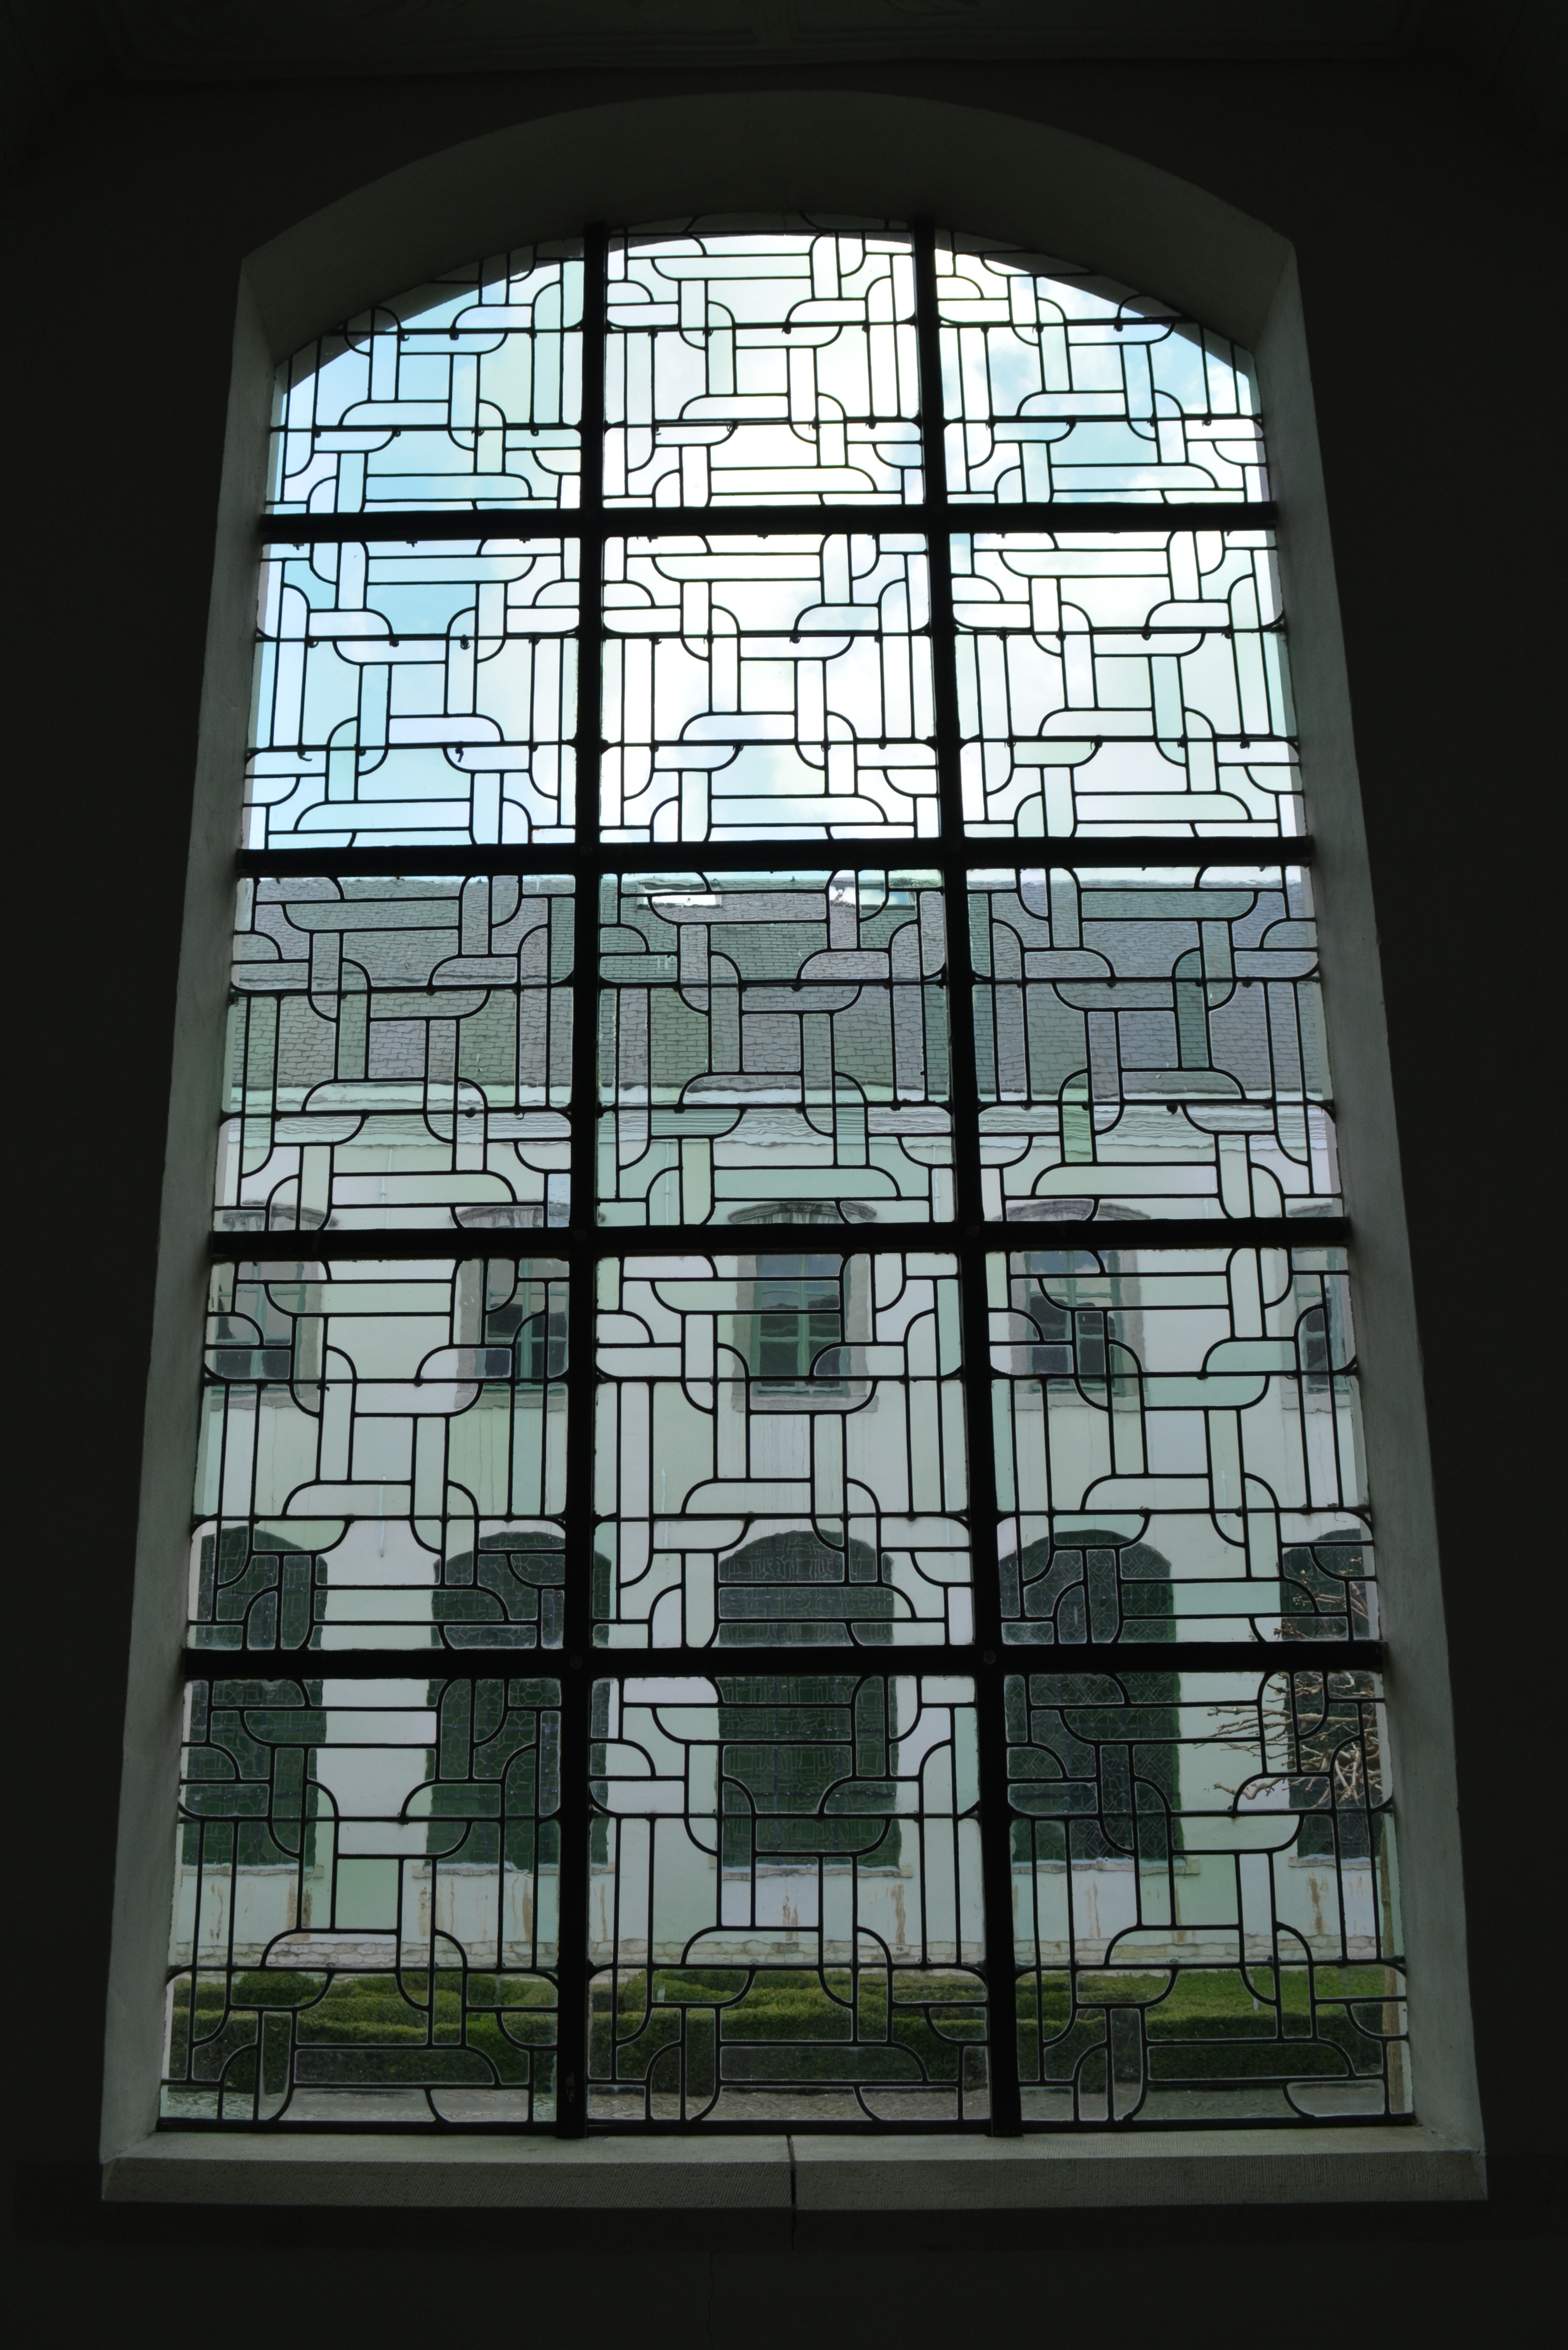
architecture, window, glass, building, skyscraper, arch, facade, lighting, material, tower block, stained glass, interior design, symmetry, stained glass window, daylighting, window covering